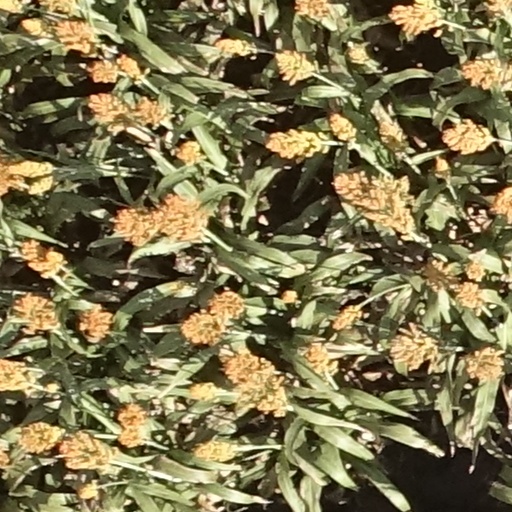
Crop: sorghum